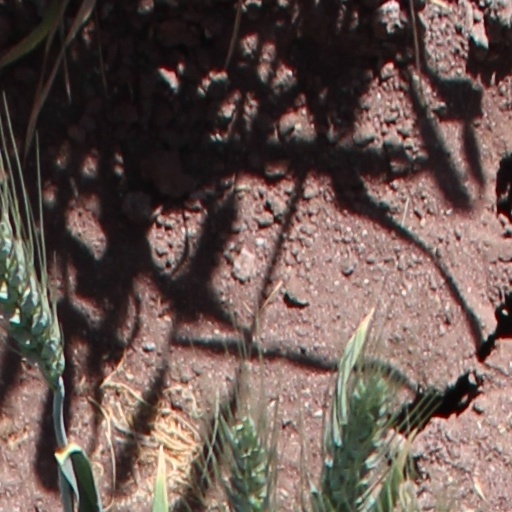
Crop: wheat